Jim Banks

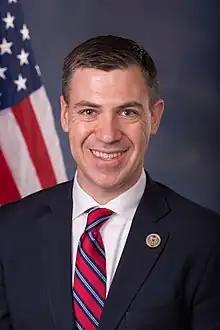
Representative Jim Banks during the 115th Congress

On May 12, 2015, Banks announced his candidacy for Congress. The incumbent, Marlin Stutzman, announced he would not run for reelection and would instead run for the Republican nomination to succeed retiring Indiana senator Dan Coats. The Club for Growth endorsed Banks.